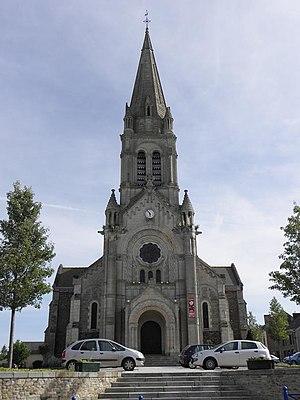
Façade occidentale de l'église Saint-Maimbœuf du Theil-de-Bretagne (35).
Henri Louis Marie Mellet est un architecte rennais, fils de Jacques Mellet et frère de Jules Mellet, également architectes.
Le Theil-de-Bretagne est une commune française située dans le département d'Ille-et-Vilaine en région Bretagne, peuplée de 1 734 habitants.